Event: Nepal Earthquake
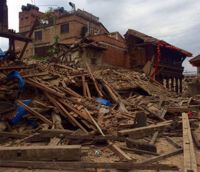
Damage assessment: damage